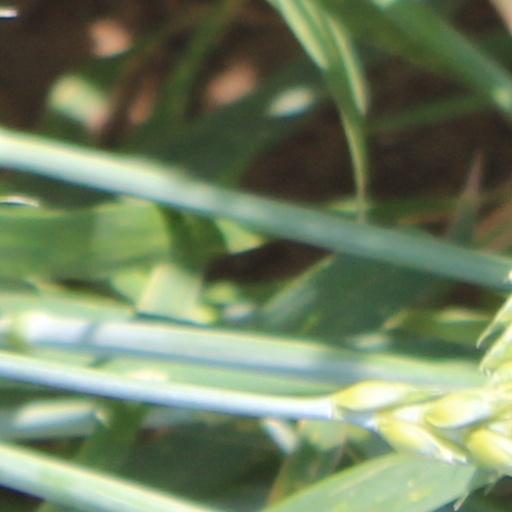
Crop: wheat